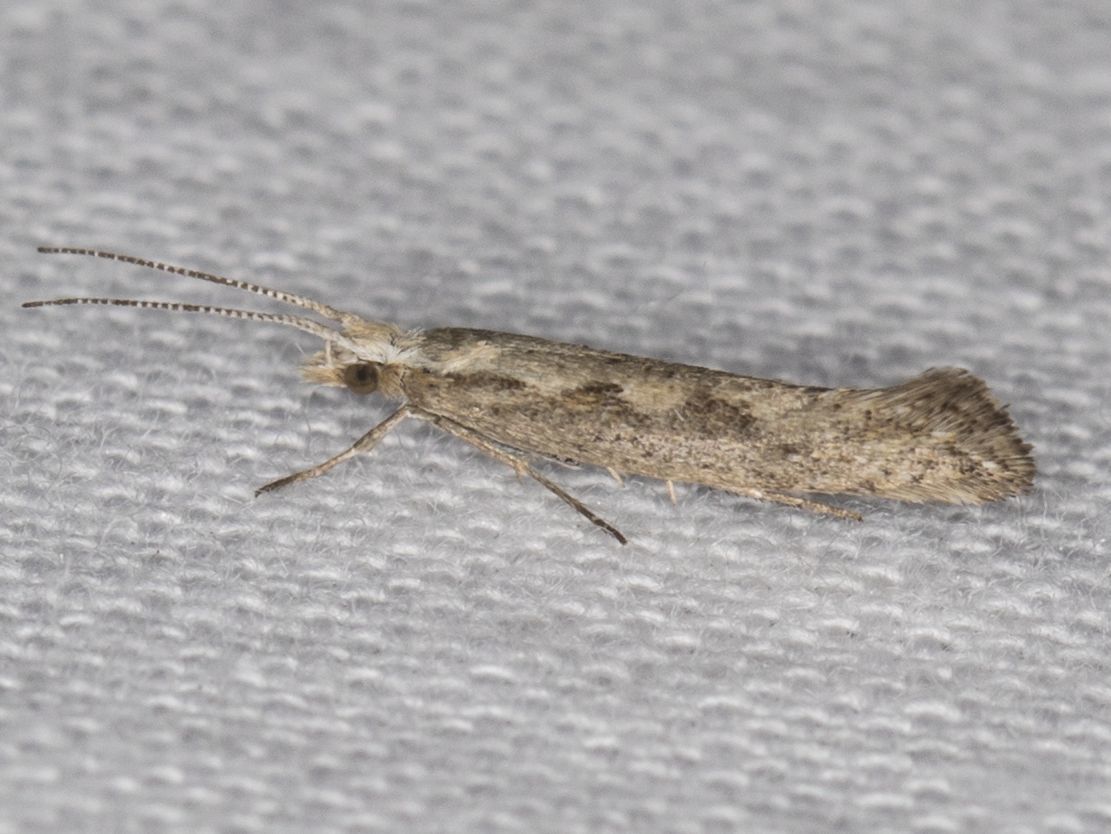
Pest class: diamondback_moth